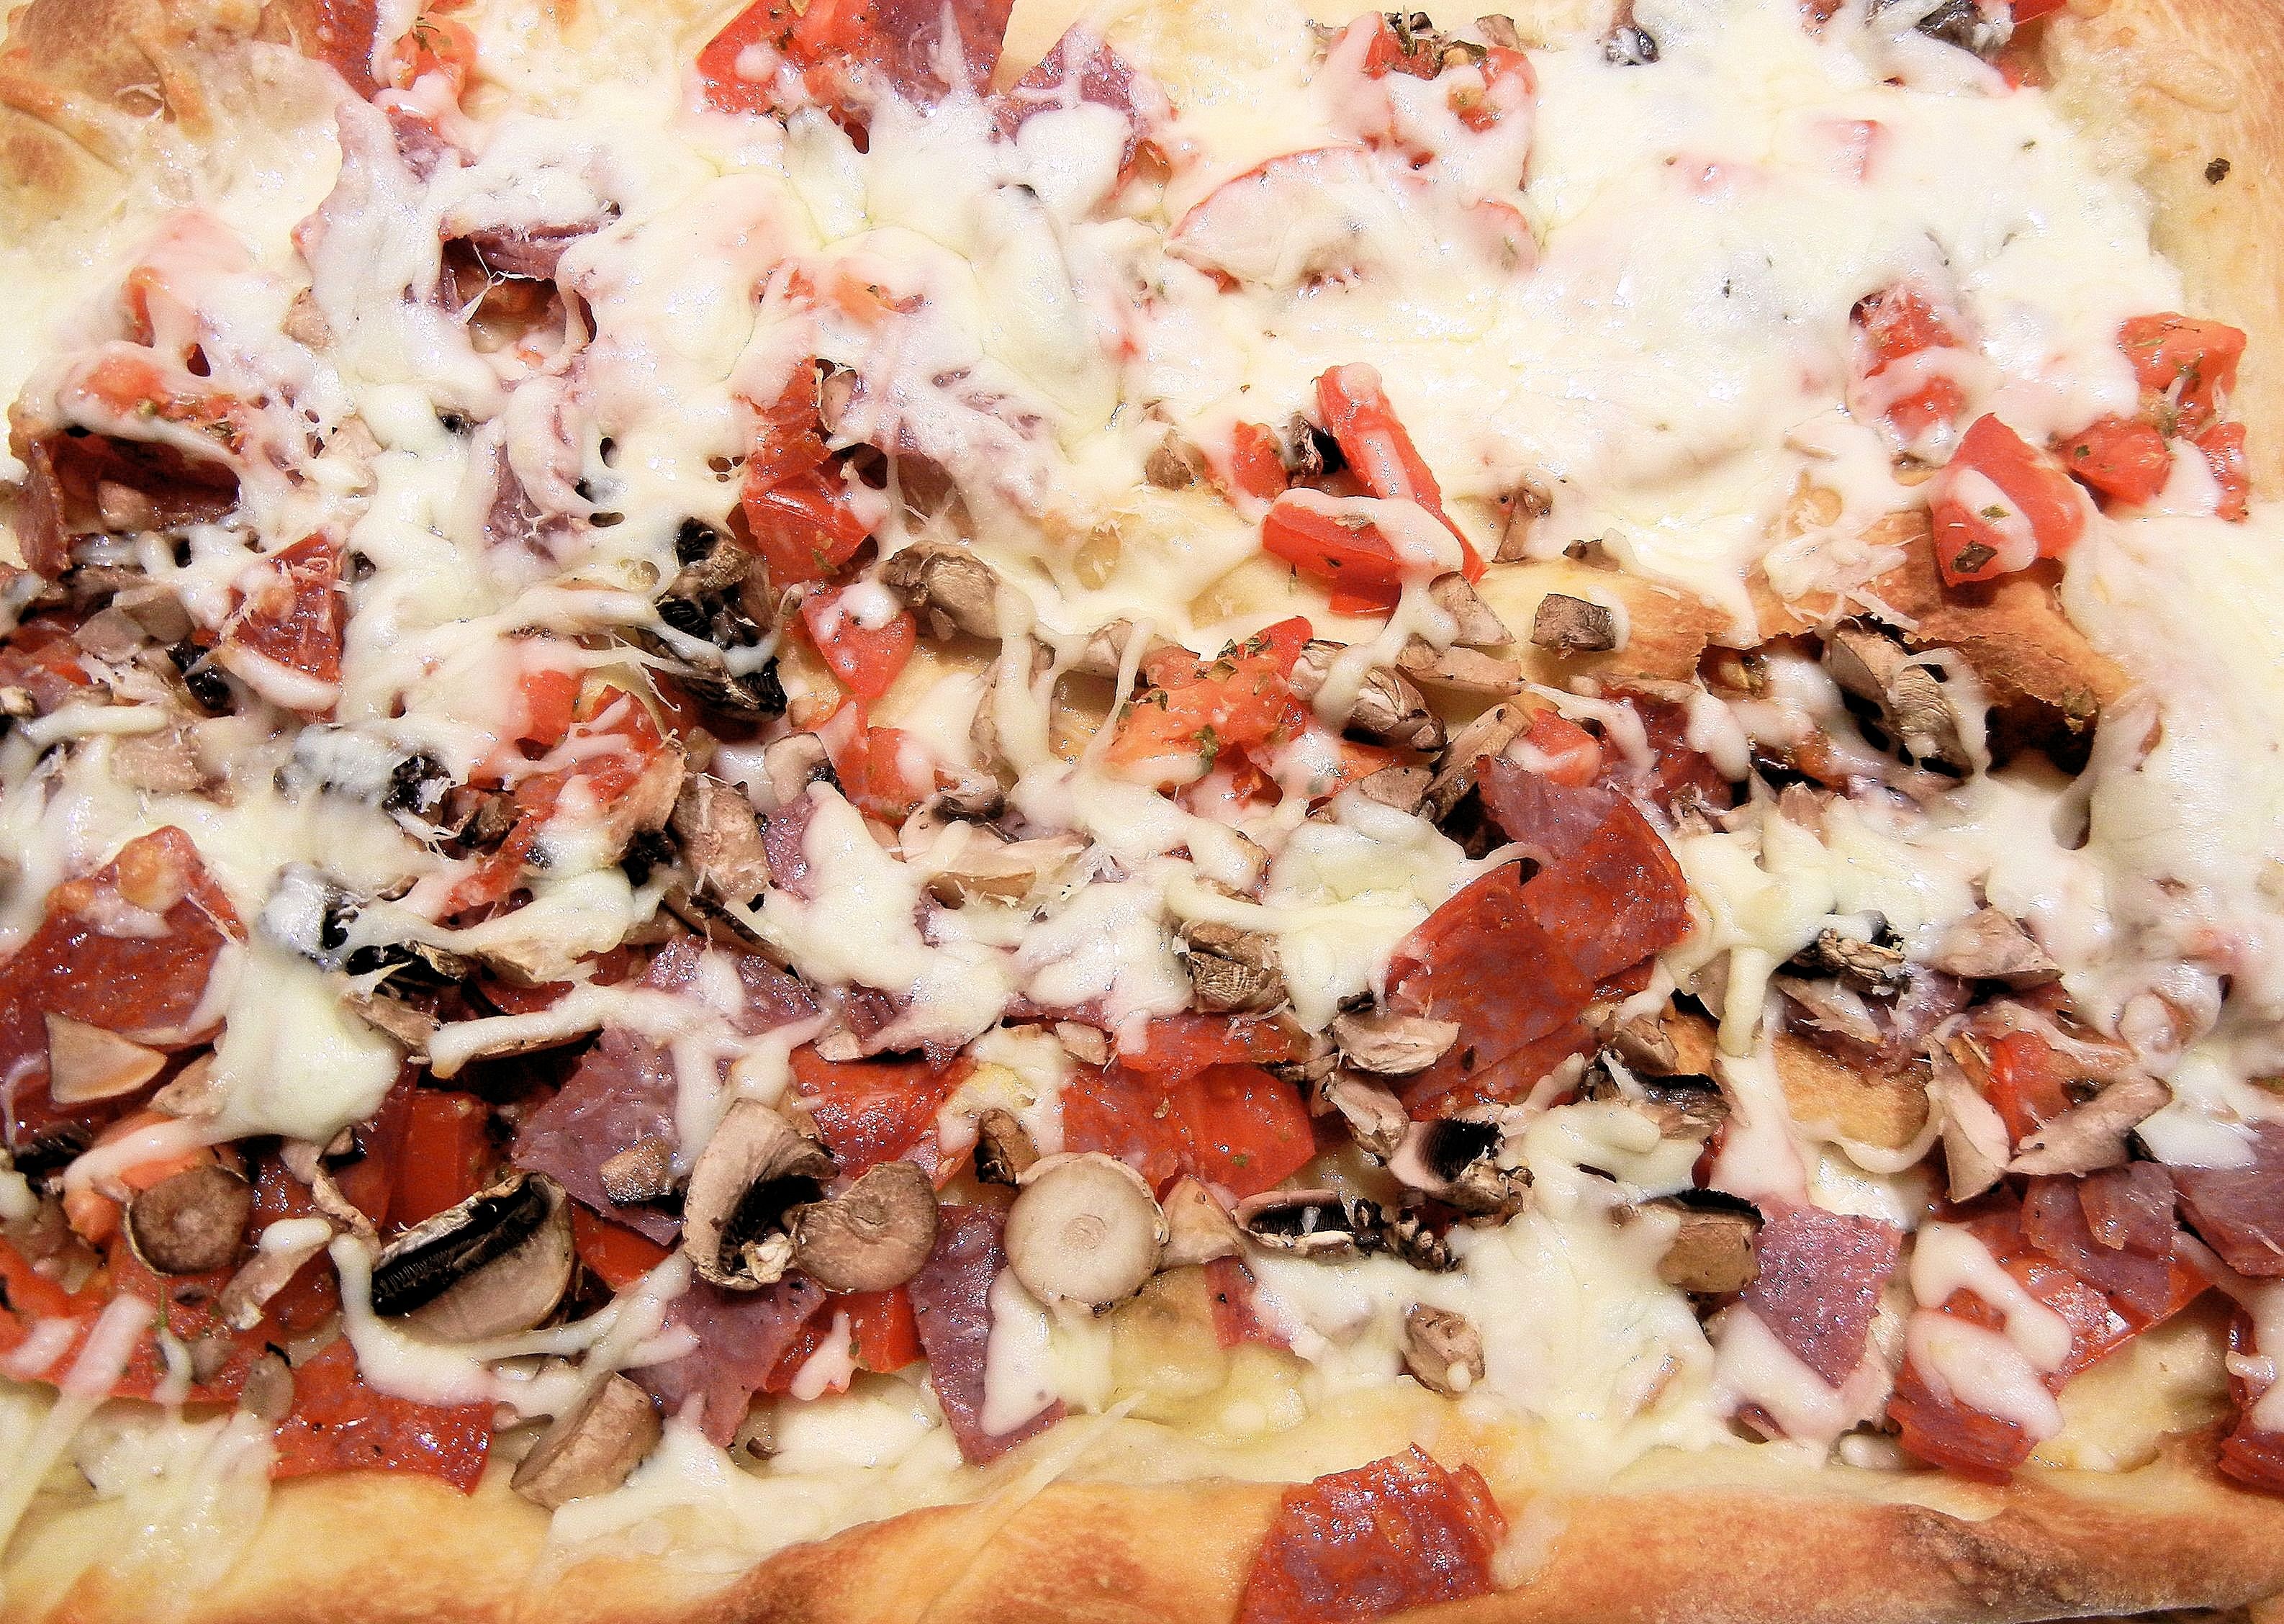
dish, food, produce, meat, cuisine, pizza, cheese, prosciutto, salami, mushrooms, tomatoes, anchovies, italian food, tarte flamb e, european food, salt cured meat